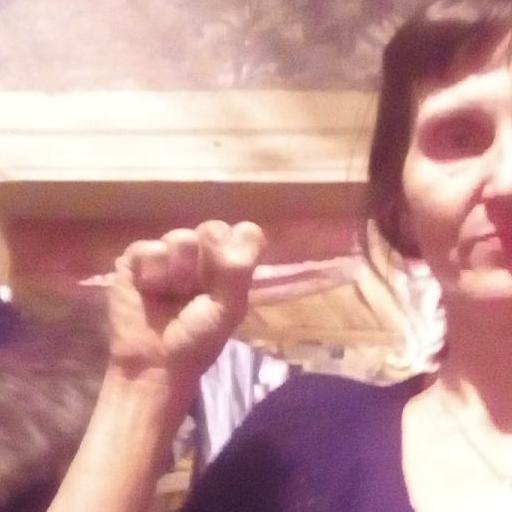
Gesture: fist